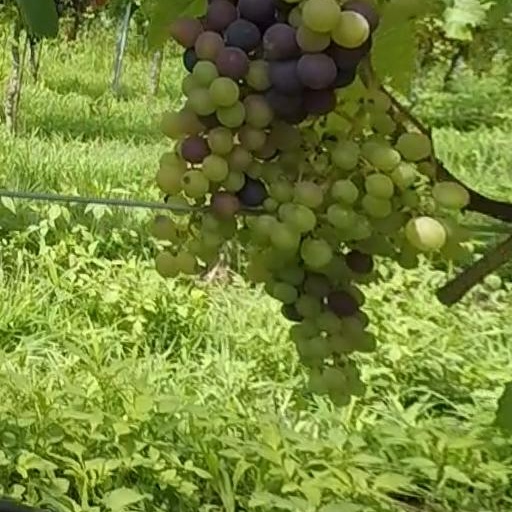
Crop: grape